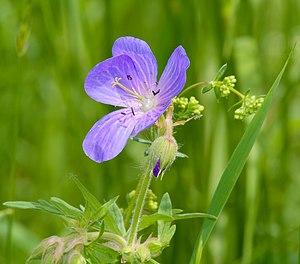
Le Géranium des prés est une plante de la famille des Géraniacées. Ce géranium vivace eurasiatique est aussi cultivé comme plante ornementale.